Personal name

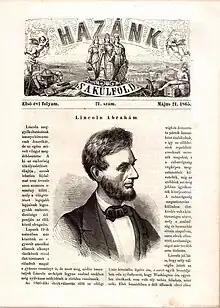
Abraham Lincoln's name is spelled as ""Lincoln Ábrahám"" in this magazine from Hungary, the only country in Europe that officially uses the Eastern order. This usage is rooted in the Hungarians’ origins on the Asian Steppe.

The order "family name, given name", commonly known as the Eastern name order, began to be prominently used in Ancient China and subsequently influenced the East Asian cultural sphere (China, Japan, Korea, and Vietnam) and particularly among the Chinese communities in Cambodia, Laos, Indonesia, Malaysia, Singapore, or the Philippines. It is also used in the southern and northeastern parts of India, and by the Khmer and Hmong of Southeast Asia, as well as by Hungary, and the Mordvins of the former Soviet Union. In Uganda, the ordering "traditional family name first, Western origin given name second" is also frequently used.